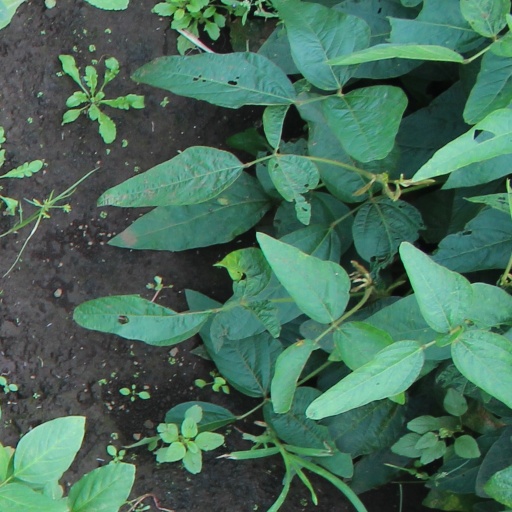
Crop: soybean